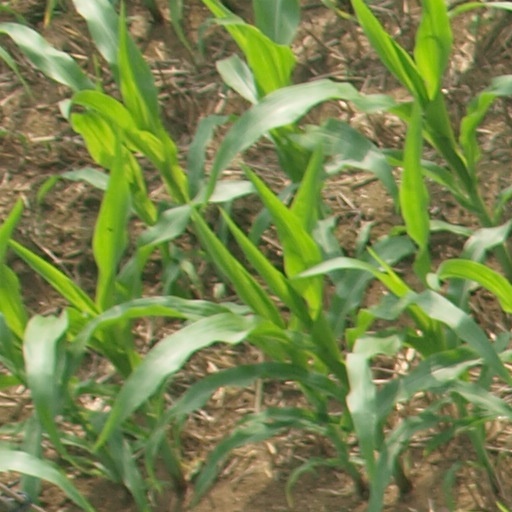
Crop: maize; corn